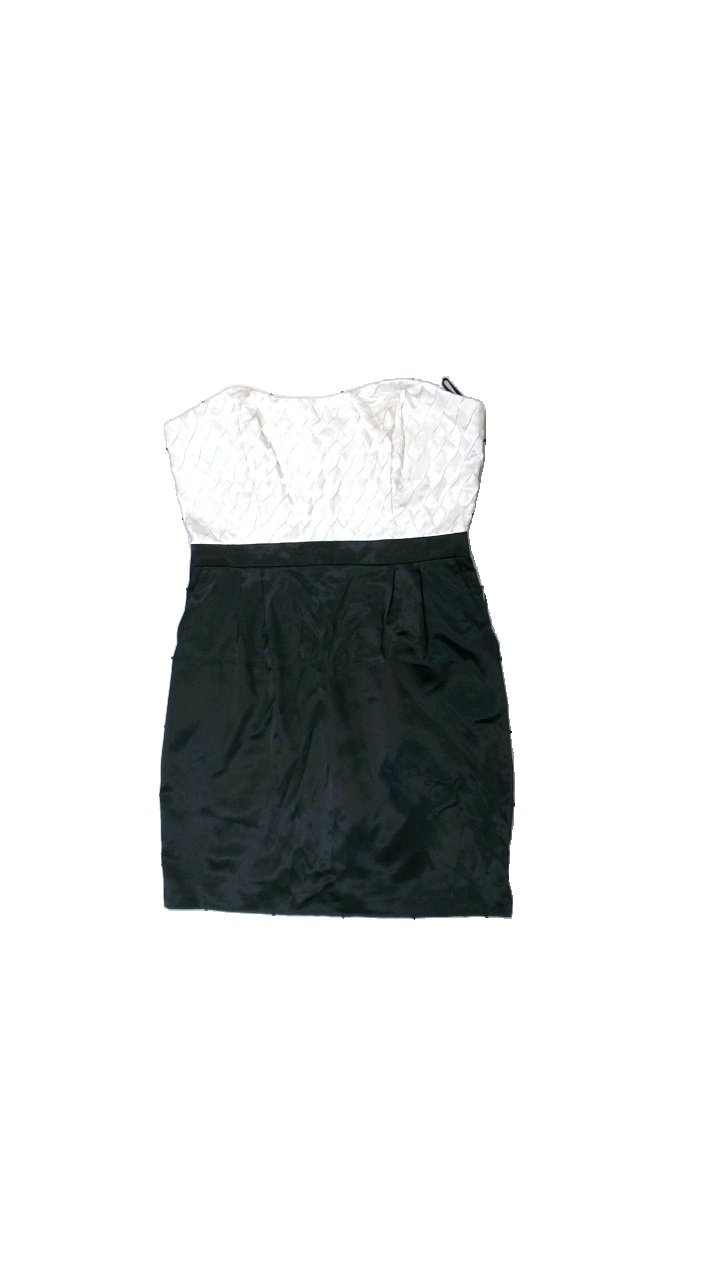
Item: Dress (Ladies)
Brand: Vila
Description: kort klänning
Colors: Black, White
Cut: Tight
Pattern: Other
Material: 100% polyester
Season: All
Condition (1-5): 5
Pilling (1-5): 3
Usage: Reuse
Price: <50